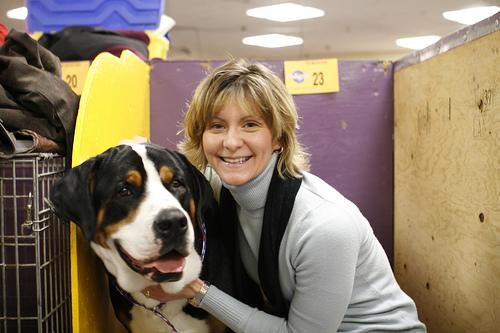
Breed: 237-n000086-Greater_Swiss_Mountain_dog